Dracunculus medinensis

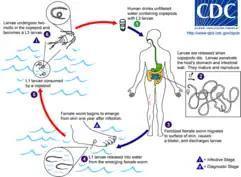
General lifecycle of "D. medinensis" in humans

"D. medinensis" L1 larvae are found in fresh water, where they are ingested by copepods (small crustaceans) of the genus "Cyclops". Within the copepod, the "D. medinensis" larvae develop to an infective L3 stage within 14 days. When the infected copepod is ingested by a mammalian host drinking unfiltered water, the copepod is then dissolved by stomach acid and dies and the "D. medinensis" larvae are released and migrate through the wall of the mammalian intestine, and enter the abdominal cavity and retro-peritoneal space, where they mature into adults. After maturing and mating within the host, the males die and females (length or longer) migrate in subcutaneous tissue towards the skin's surface. Around a year after the infection, the female causes the formation of a blister on the skin's surface, generally on the lower extremities, though occasionally on the hand or scrotum. When the blister ruptures, the female slowly emerges over the course of several days or weeks. This causes extreme pain and irritation to the host. During those few days to hours before the worm exits the skin, the person may develop a fever, pain, or swelling in that area. When the host—in an attempt to alleviate the excruciating burning pain—submerges the affected body part in water, the female releases thousands of larvae into the water. From here, the larvae infect copepods, continuing the life cycle. After the worm exits the skin the wound caused by the emerging worm often develops a secondary bacterial infection. Permanent damage can occur if the infection goes untreated around a joint. Most cases occur in areas without access to health care facilities.